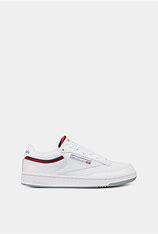
Brand: Reebok
Model: Club C 85 Mu